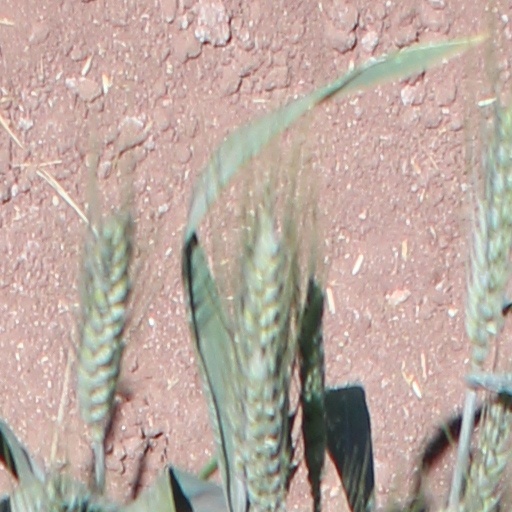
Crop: wheat